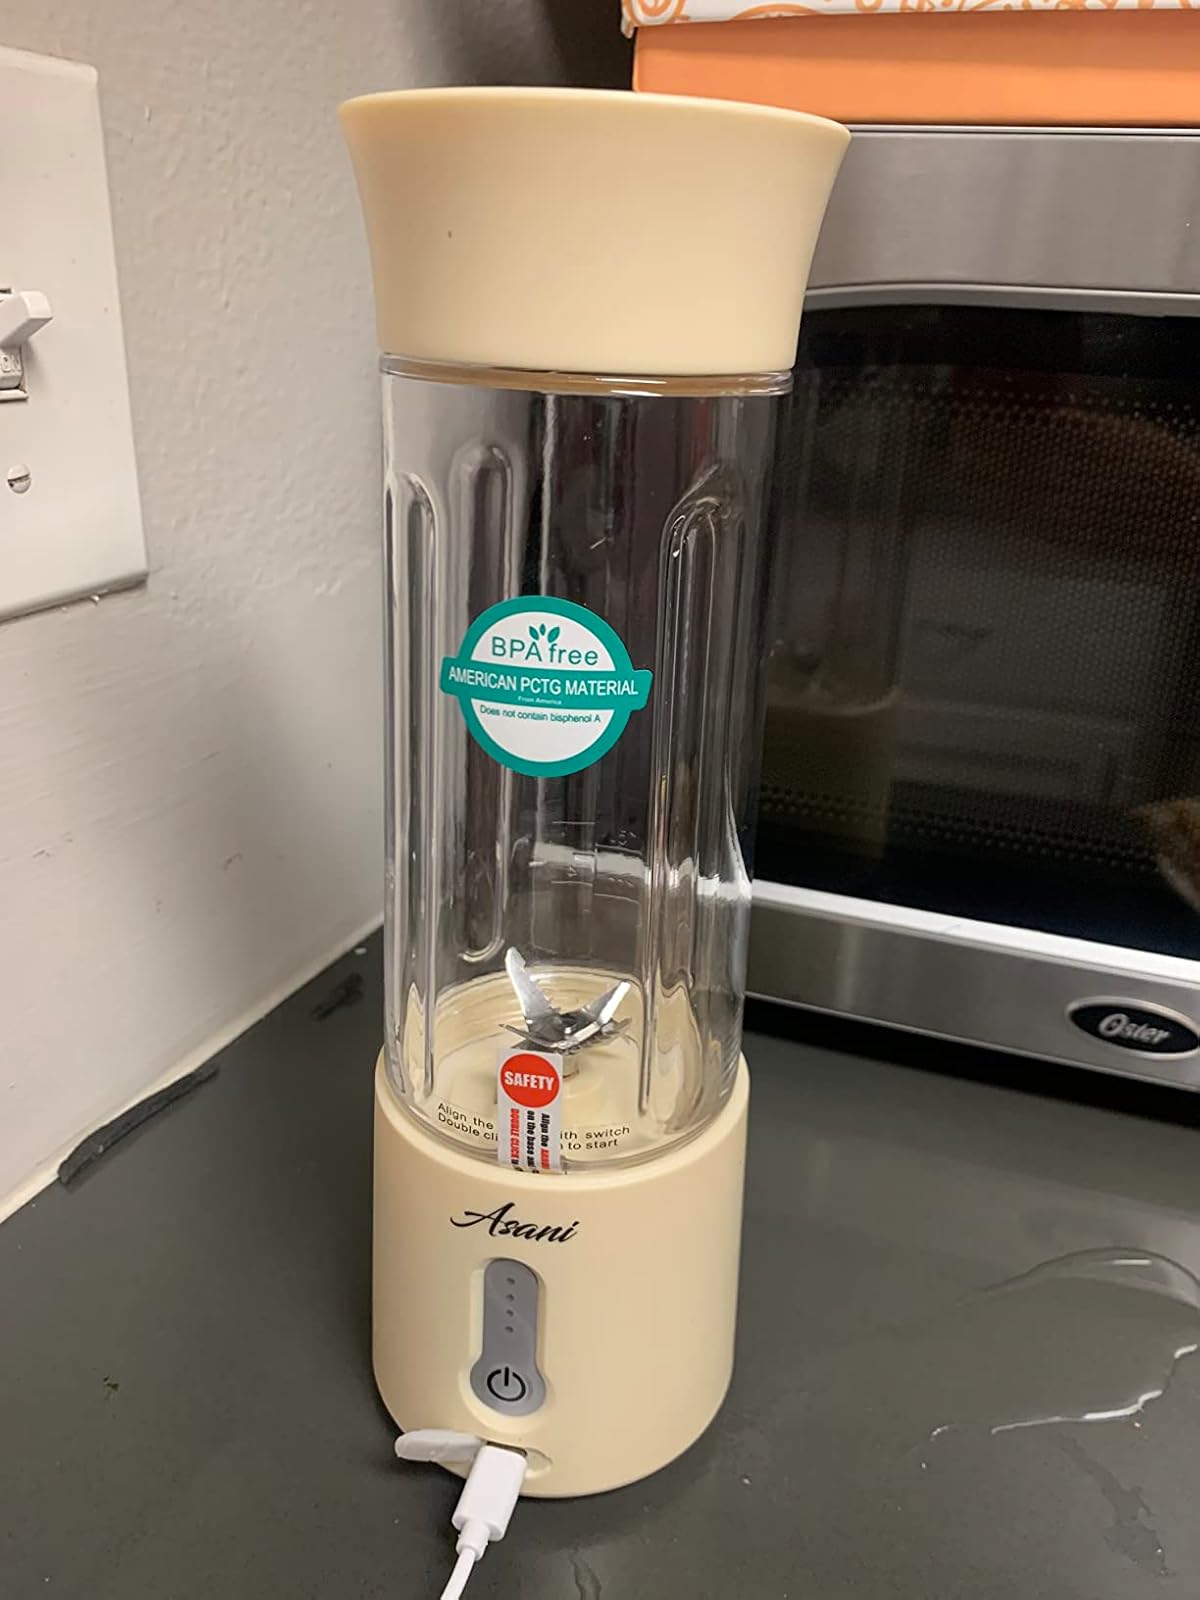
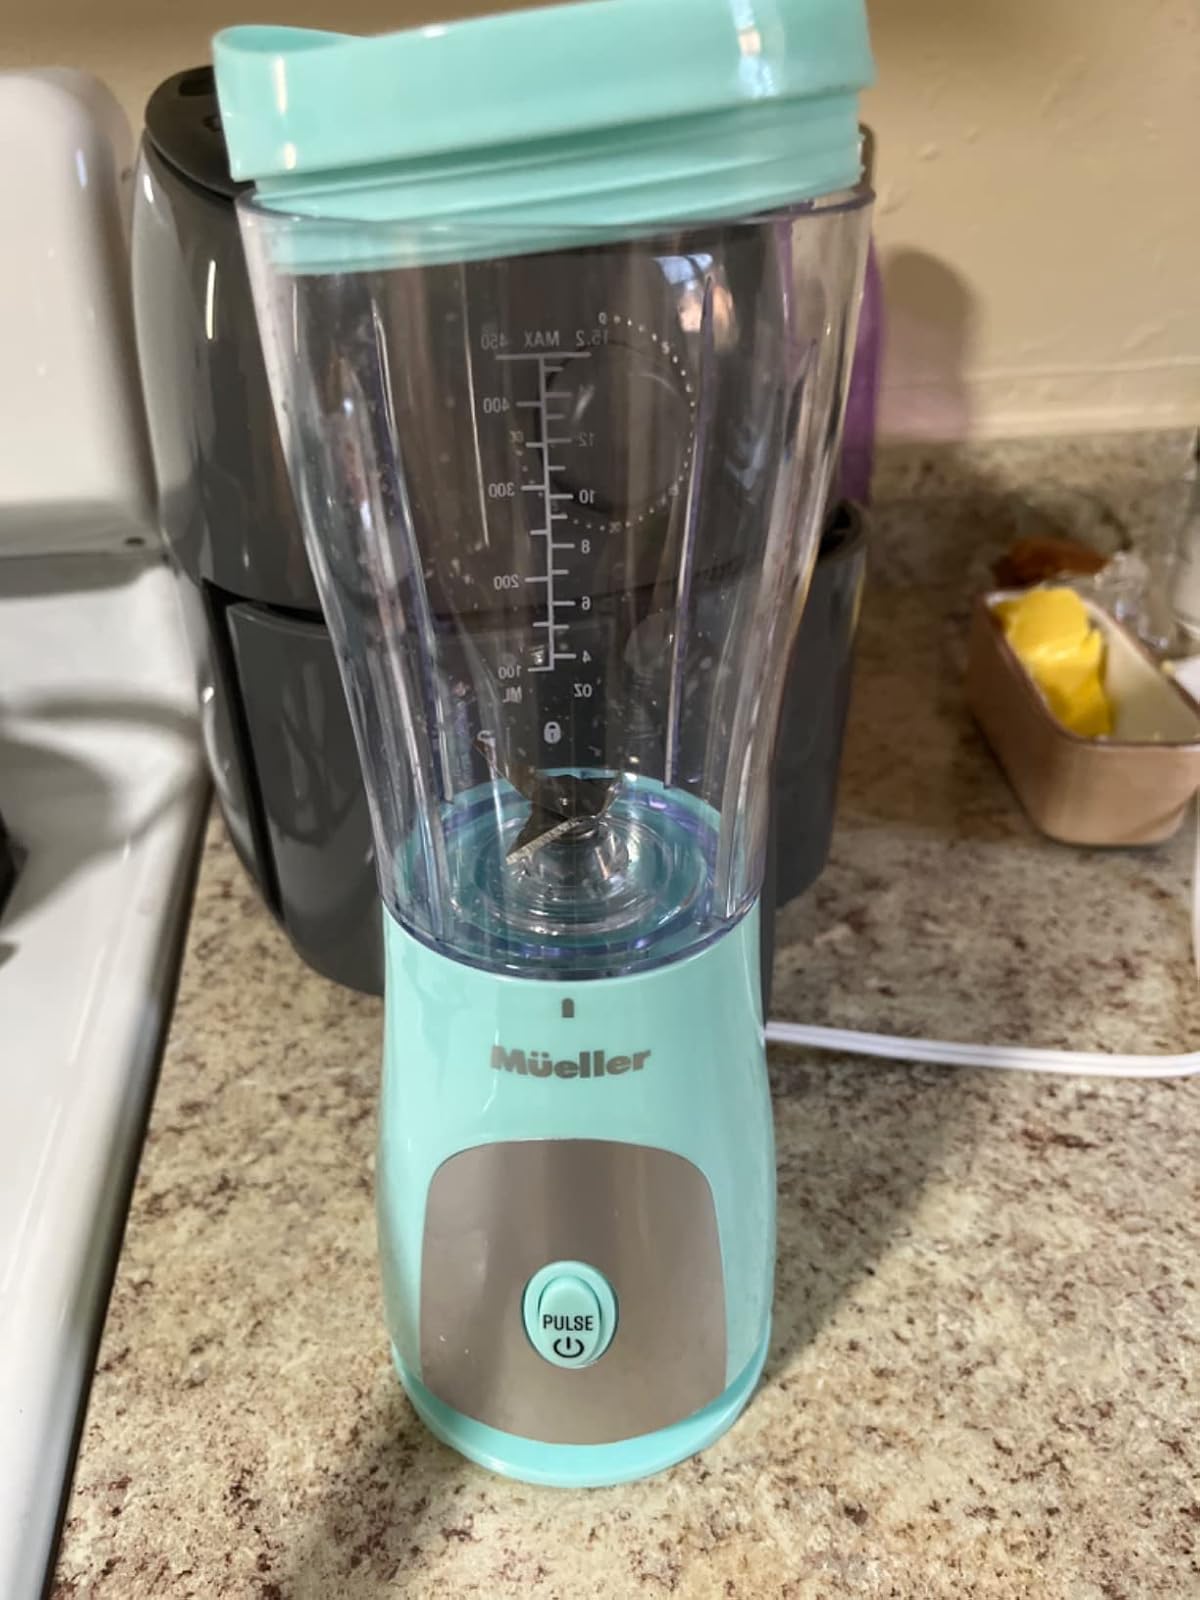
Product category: items_blender
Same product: no